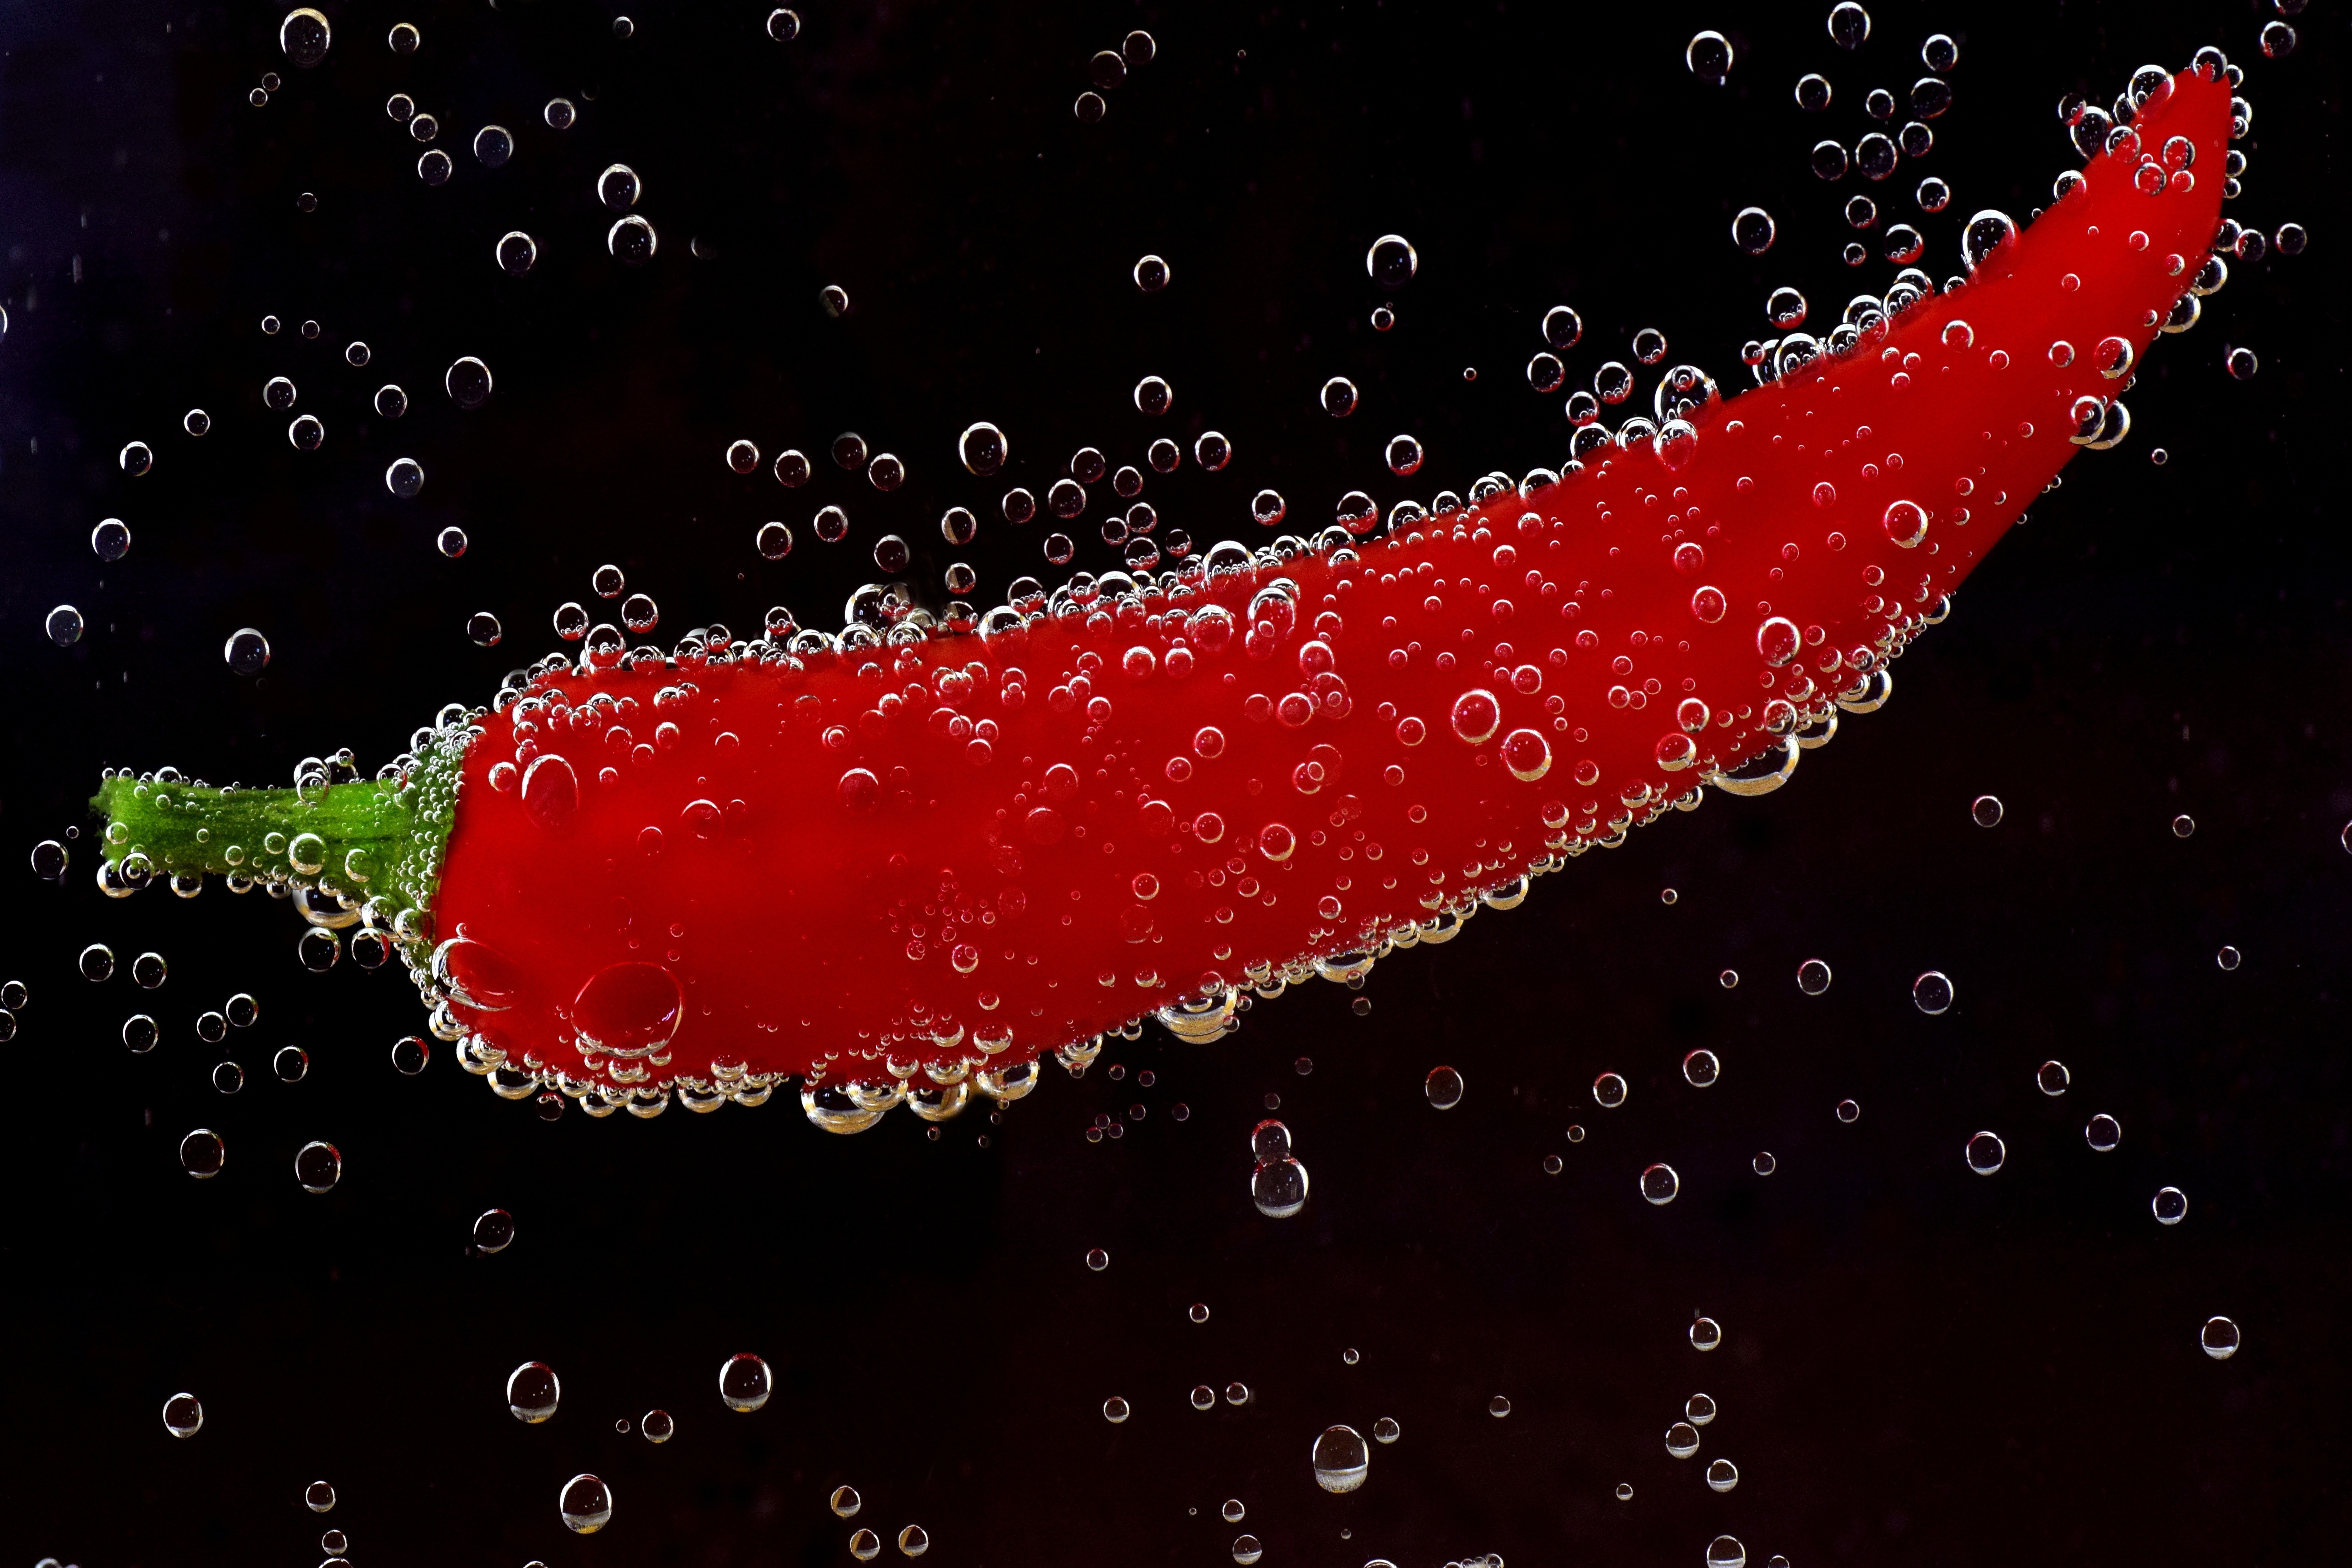
water, red, organism, fruit, plant, liquid